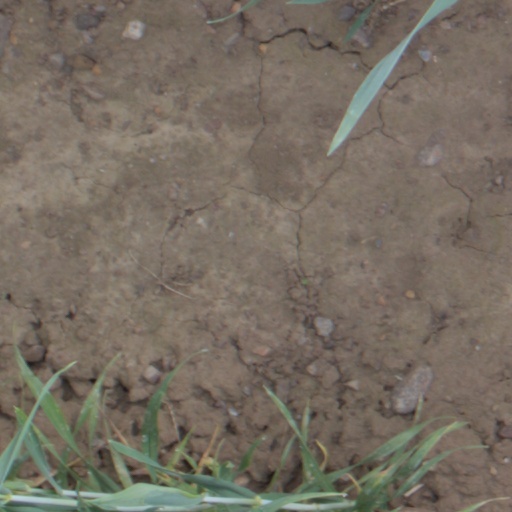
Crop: wheat